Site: brandenburg
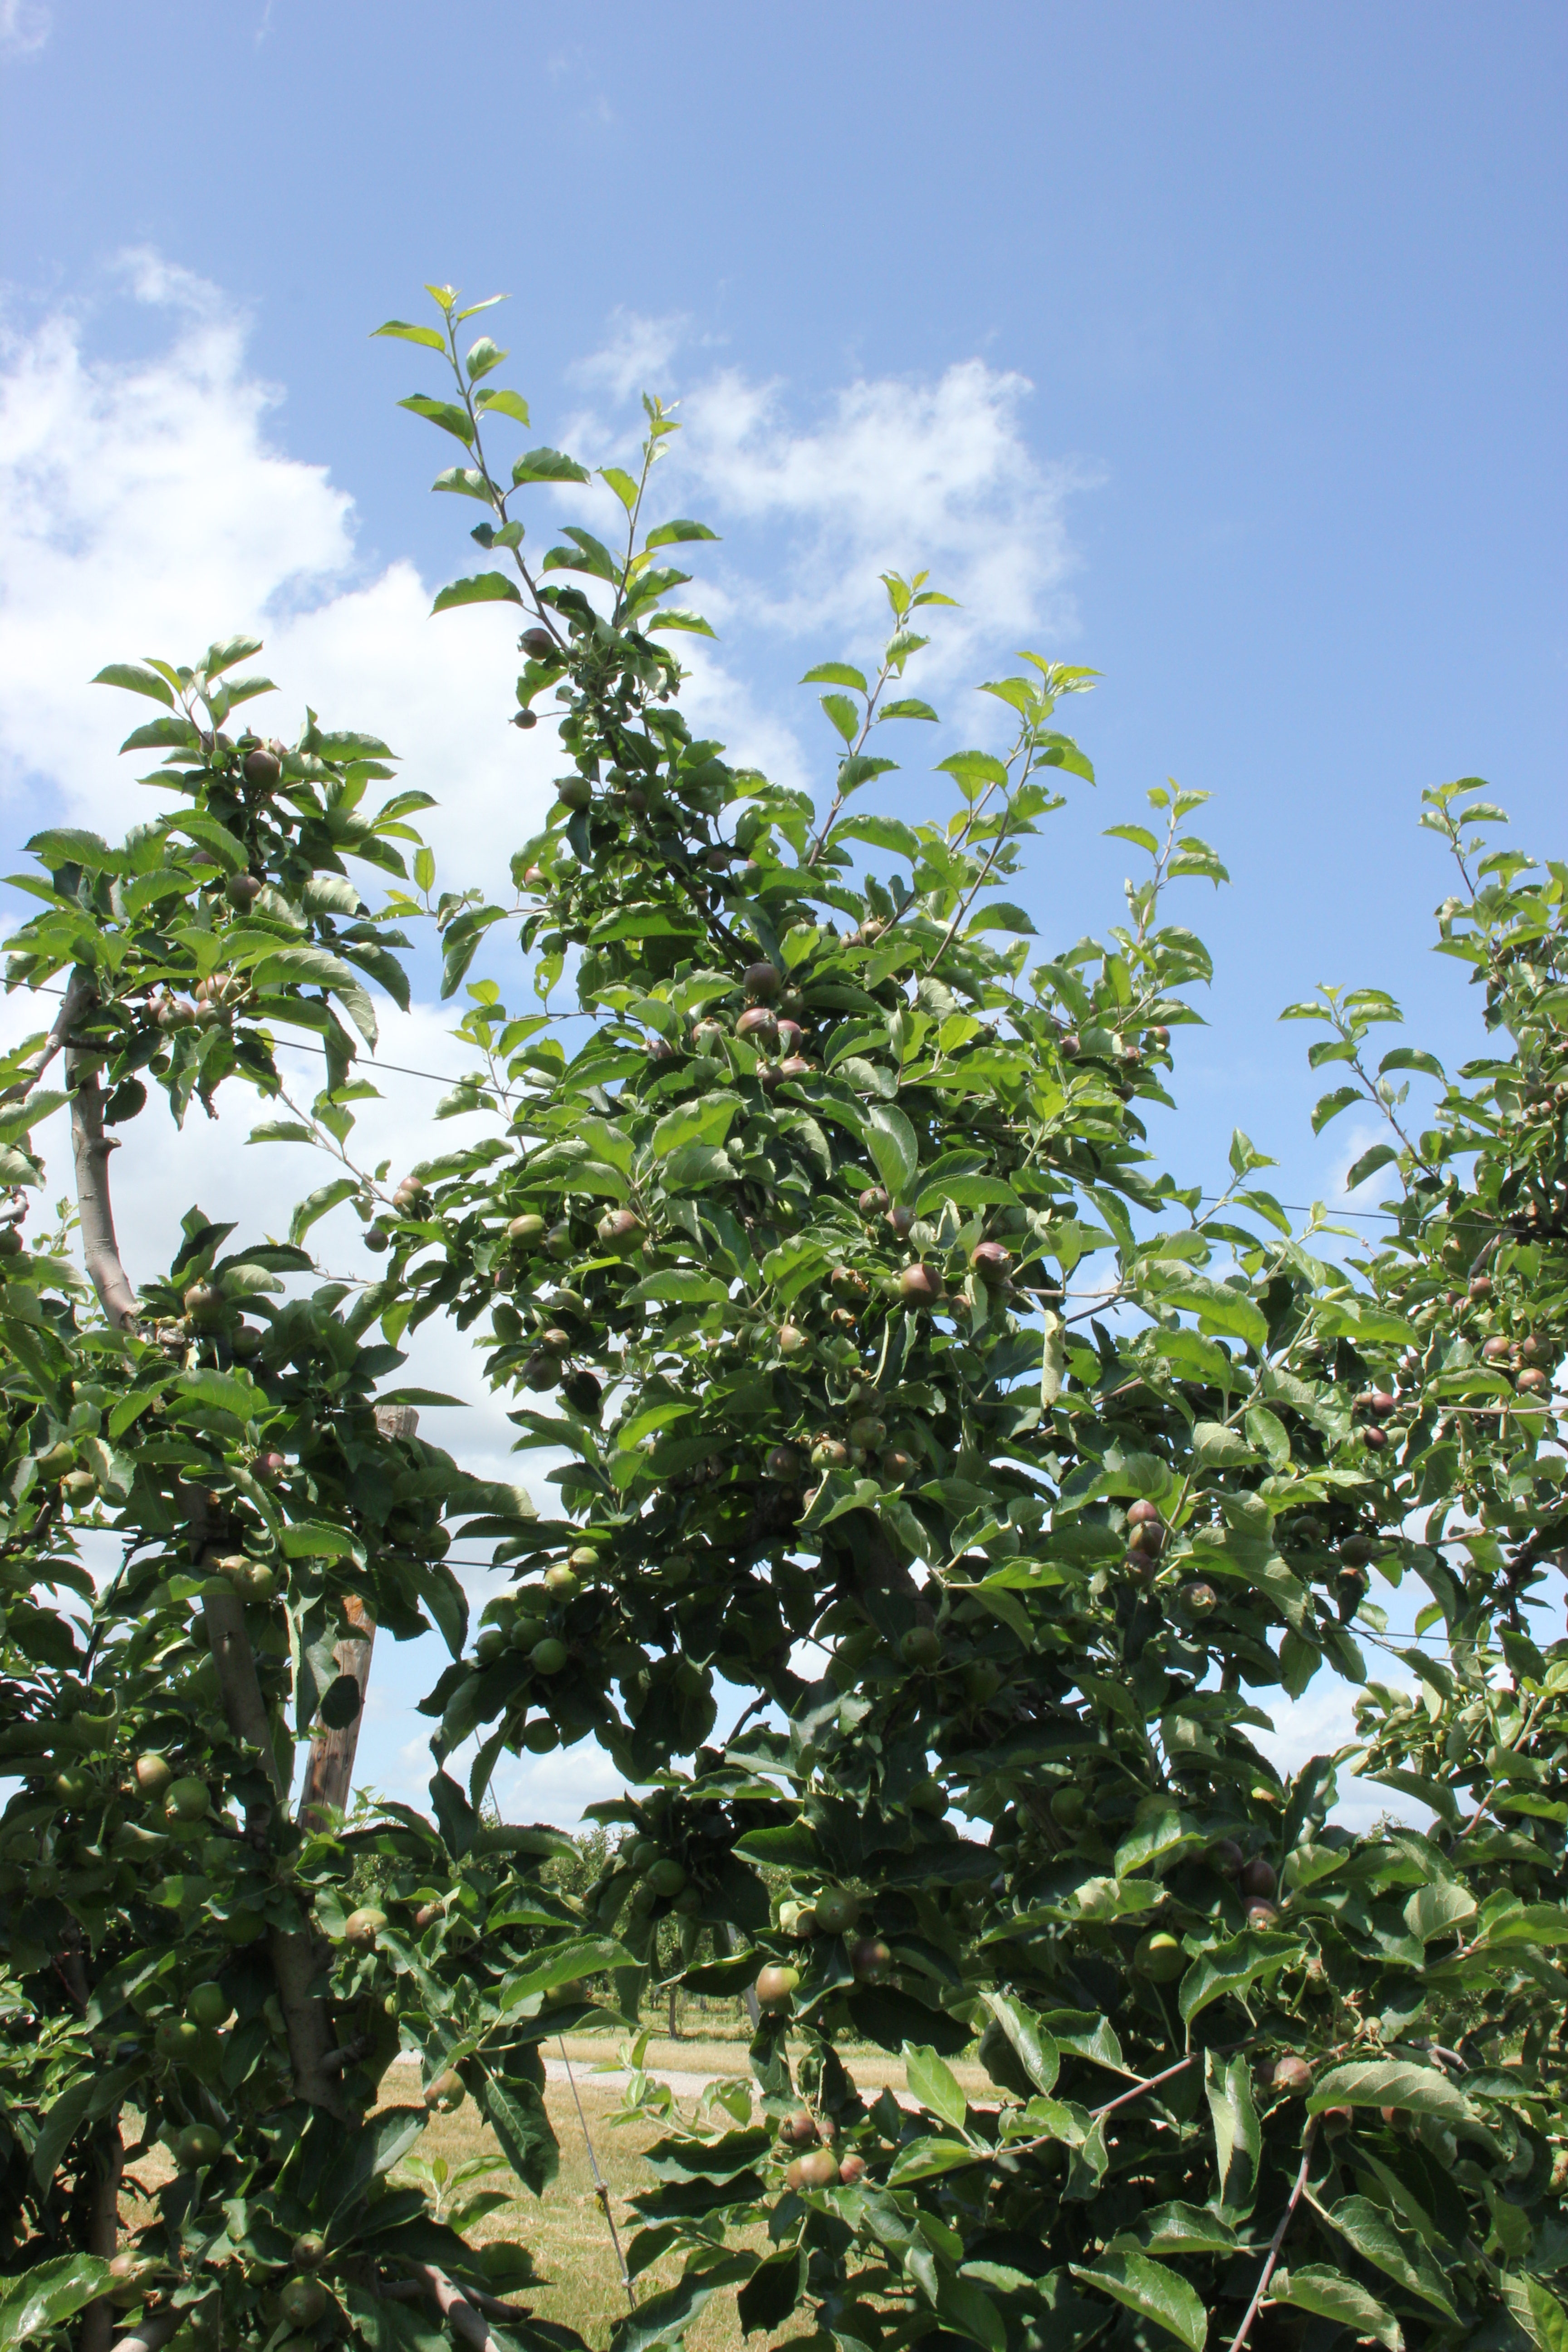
Growth stage (BBCH 73): Development of fruit